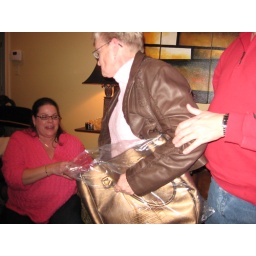
Fighting over white elephant gifts is dangerous!